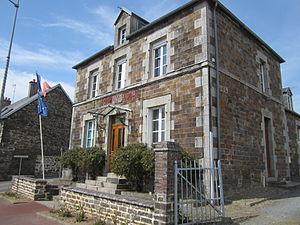
Champrepus, Manche
Champrepus est une commune française, située dans le département de la Manche en région Normandie, peuplée de 337 habitants.